List of decommissioned United States Marine Corps aircraft squadrons

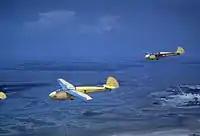
Marine Gliders

The Marine Corps established a glider program in April 1942. Eventually they set goals of having 10,800 Marines qualified as glider infantry, with 1,371 gliders and 3,436 pilots. They originally operated from Page Field on MCRD Parris Island but later moved to Marine Corps Air Station Eagle Mountain Lake outside Dallas, Texas. The program was disbanded in 1943 when it was determined that glider assaults into small, heavily fortified, jungle islands would be tactically unfeasible.